Sharon Nelson

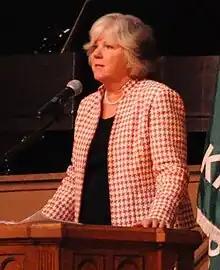
Sharon Nelson

Sharon Kay Nelson (born 1951) is an American politician from the state of Washington.